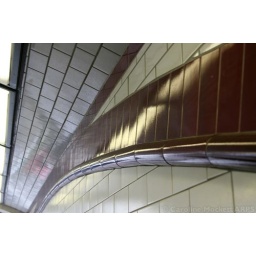
Some shiny tiles in the roof of one of the foot tunnels along the Thames Path. Ref: D385-055